Answer in natural language. Considering the relative positions, where is dark blue fridge (highlighted by a blue box) with respect to black glossy countertop (highlighted by a red box)? Choose between the following options: above or below
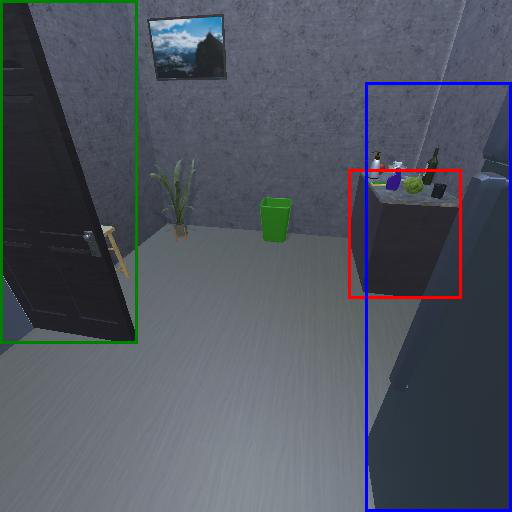
<answer>below</answer>